Moonchild Mixes

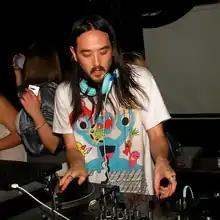
A.B. Quintanilla used Steve Aoki's "(pictured)" soundpack to remix the songs on the album.

The album's release continues a promise Abraham Quintanilla told his family following the shooting death of Selena on March 31, 1995, that he will continue to preserve her memory through her music. According to A.B. Quintanilla, Suzette Quintanilla, and Selena collectively agreed that if anything were to happen to any one of them, their wish would be to continue on with their music. A.B. said that one of Selena's wishes was for her to "never go away", the Quintanilla family believes that by releasing "Moonchild Mixes", they are upholding Selena's wish. The development of this album traces back to 2011 when Abraham and A.B. had wanted to create an album with modernized tracks of previously released material and five unreleased songs from Selena prior to her contractual commitments with EMI Latin in 1989. They announced the album could be released in fall 2011 or early 2012. On August 17, 2011, Abraham announced that the album would be released in 2012 with ten tracks from a selection of five master recordings Selena recorded in the 1980s. Abraham said his goal was to "rejuvenate their sounds and bring them up to date". EMI Latin decided on a remix album with tracks by Selena turned into duets with popular artists. The album, "Enamorada de Ti", was released in April 2012 to critical and commercial success.